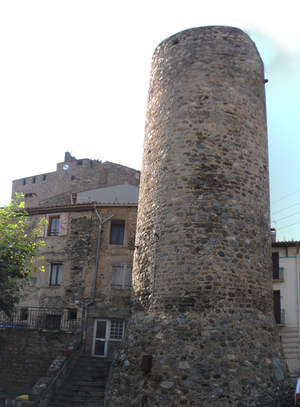
Tour ronde de remparts à Bouleternère
Bouleternère est une commune française située dans le département des Pyrénées-Orientales, en région Occitanie.